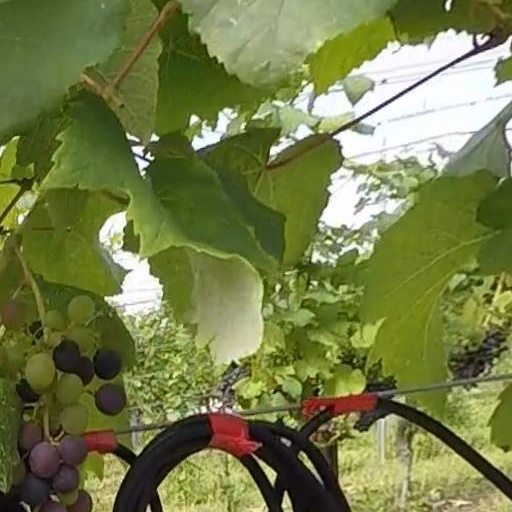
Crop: grape